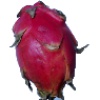
Label: Pitahaya Red 1